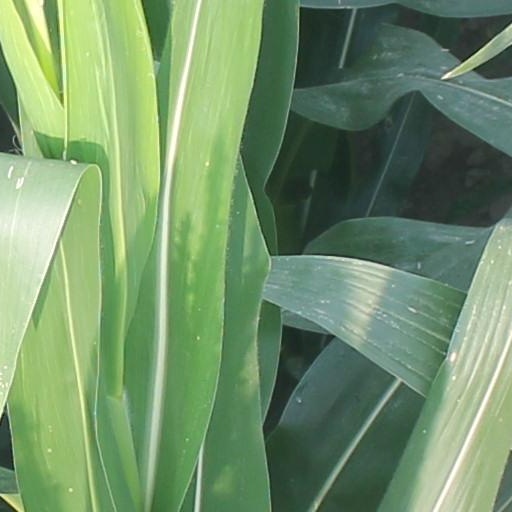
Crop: maize; corn